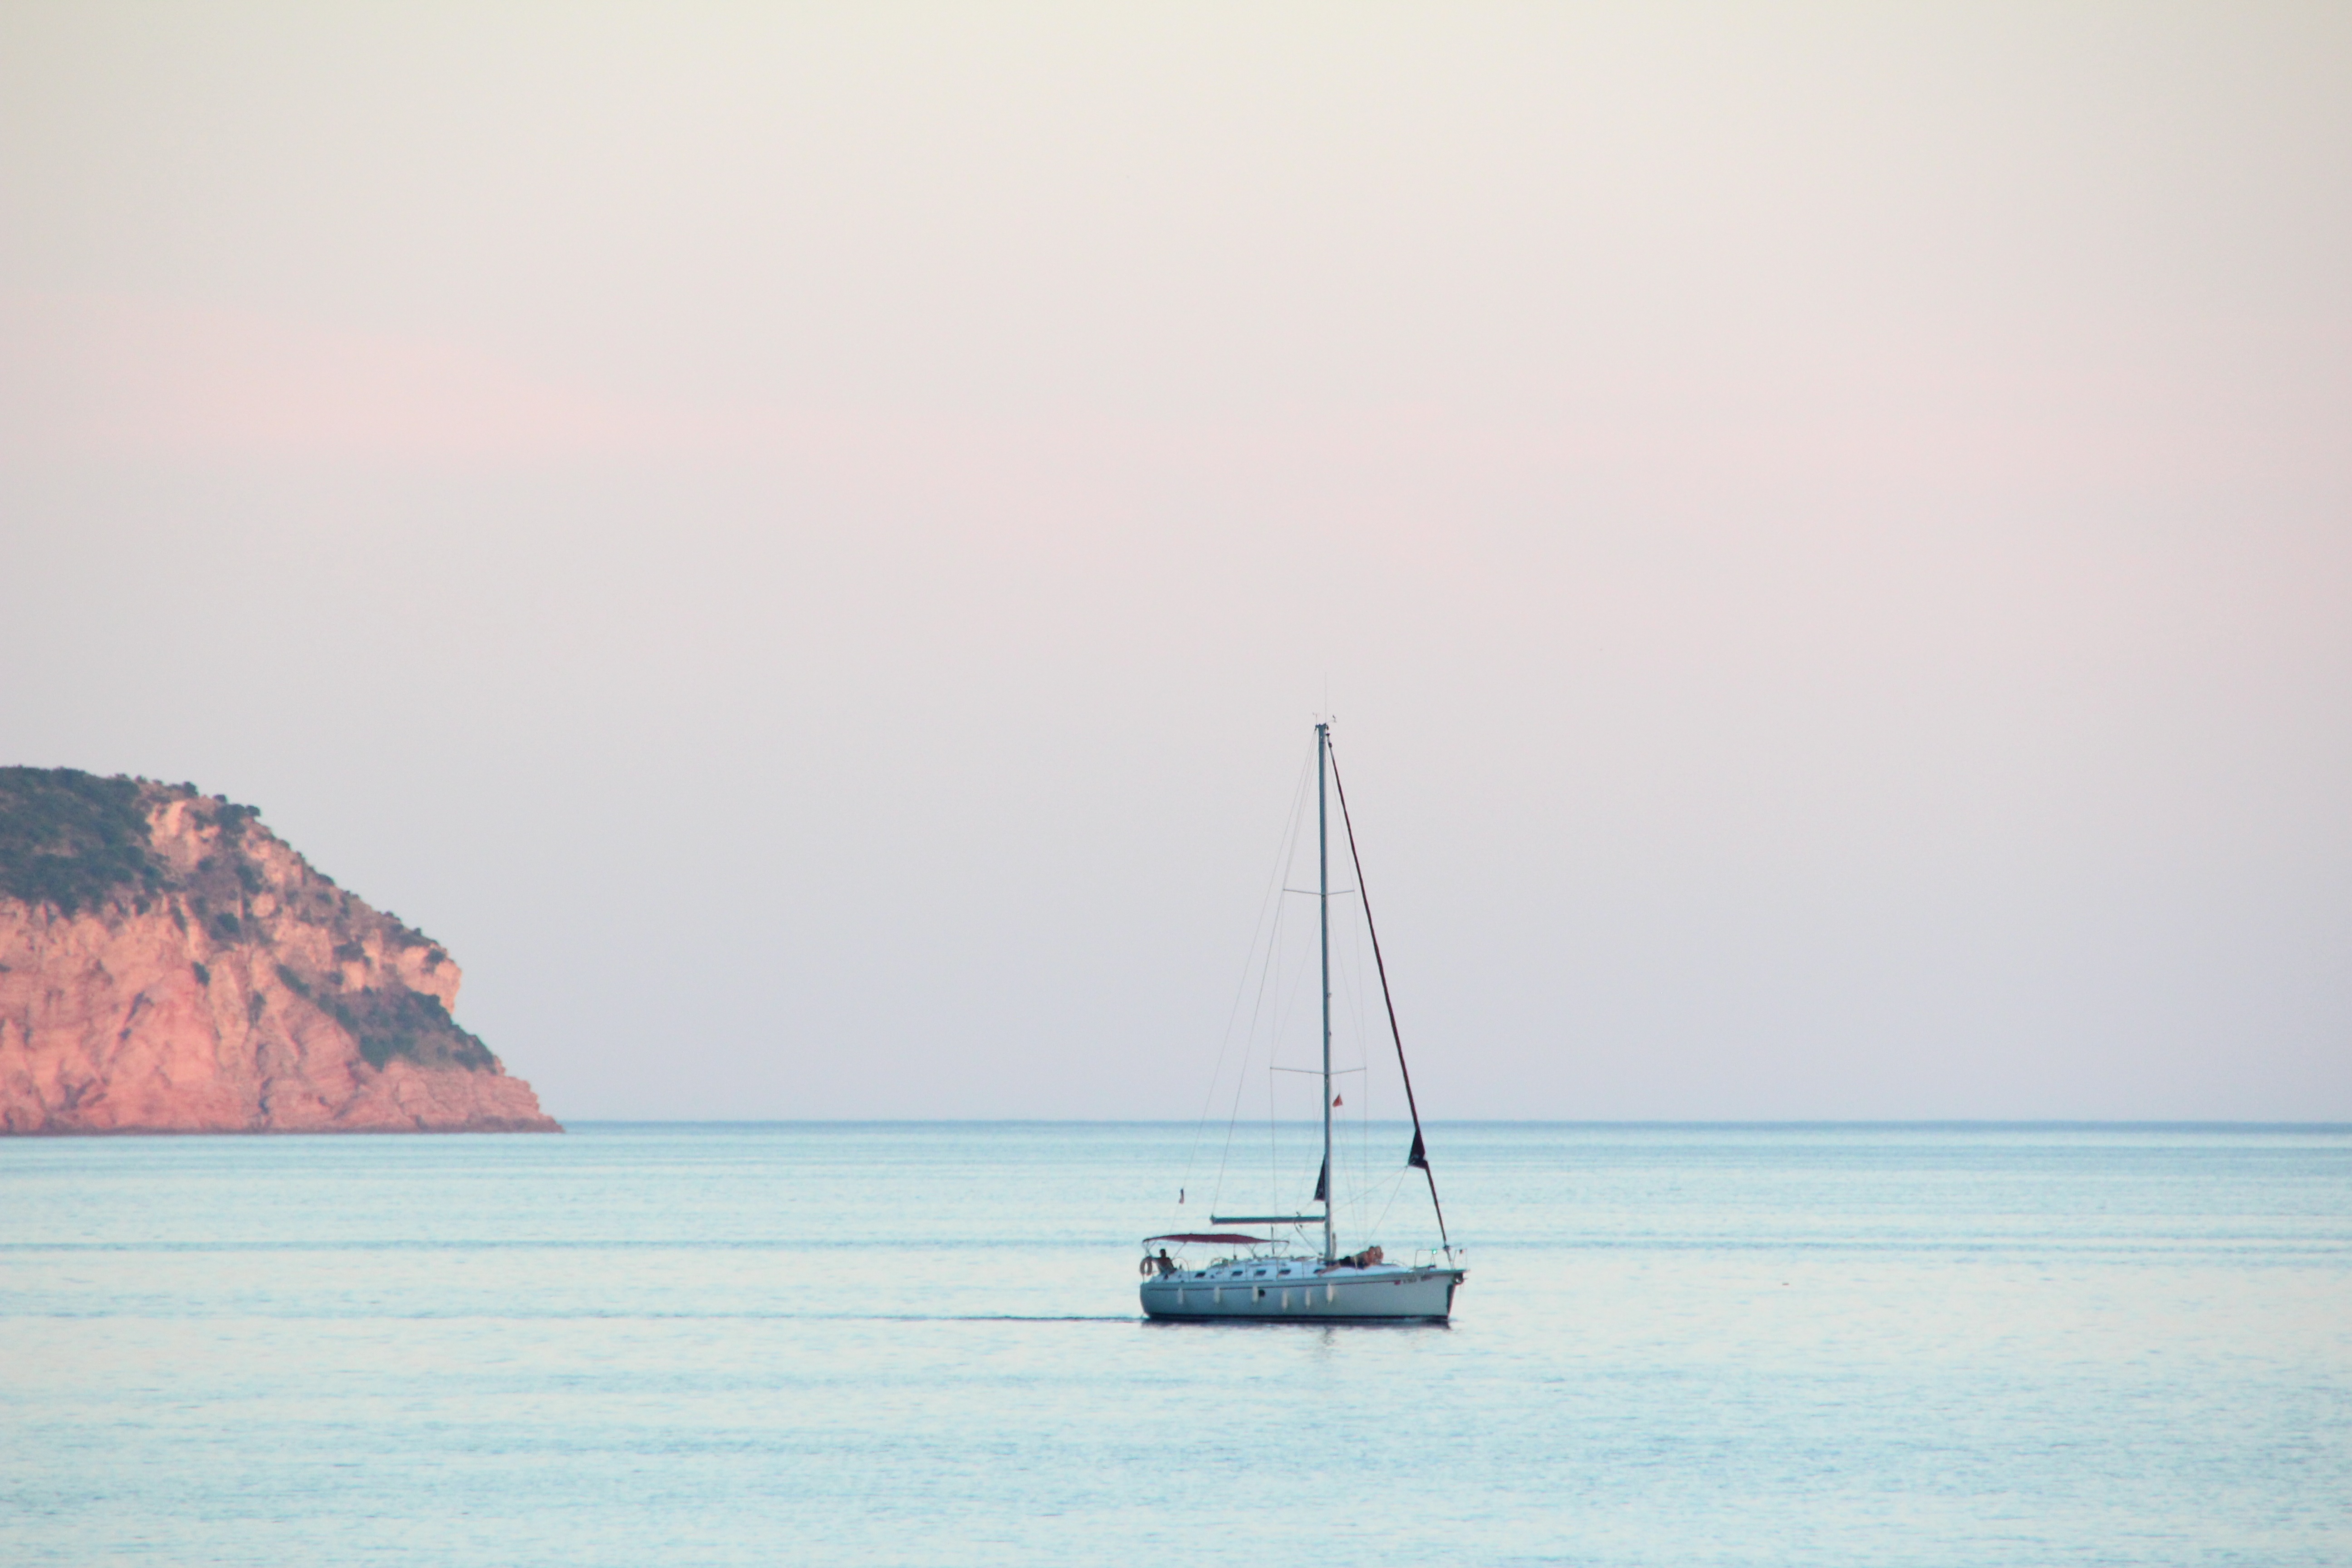
sea, coast, ocean, horizon, boat, shore, ship, vehicle, mast, sailing, yacht, bay, sailboat, sail, sailing vessel, shipping, yachts, sailing boat